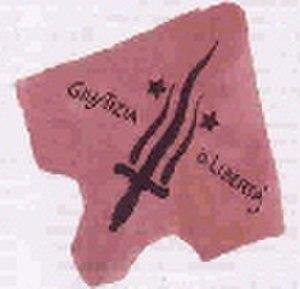
Bella ciao est un chant de révolte italien qui célèbre l'engagement dans le combat mené par les partisans, résistants pendant la Seconde Guerre mondiale opposés aux troupes allemandes alliées de la République sociale italienne fasciste, dans le cadre de la guerre civile italienne. Les paroles ont été écrites fin 1944 sur la musique d'une chanson populaire que chantaient au début du XXᵉ siècle les mondine, ces saisonnières qui désherbaient les rizières de la plaine du Pô et repiquaient le riz, pour dénoncer leurs conditions de travail. Ce chant est devenu un hymne à la résistance dans le monde entier.